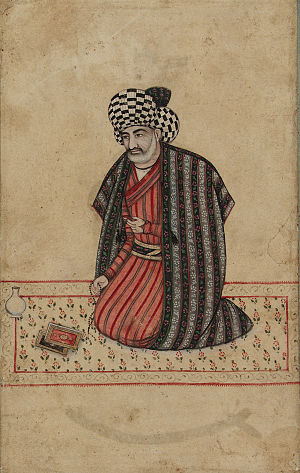
Al-Majlisi
Muhammad Baqir Majlesi, også gengivet som Majlesi, Majlessi, Majlisi, Madjlessi, var en velkendt Tolver Shia lærd under safavid-dynastiet i Iran.